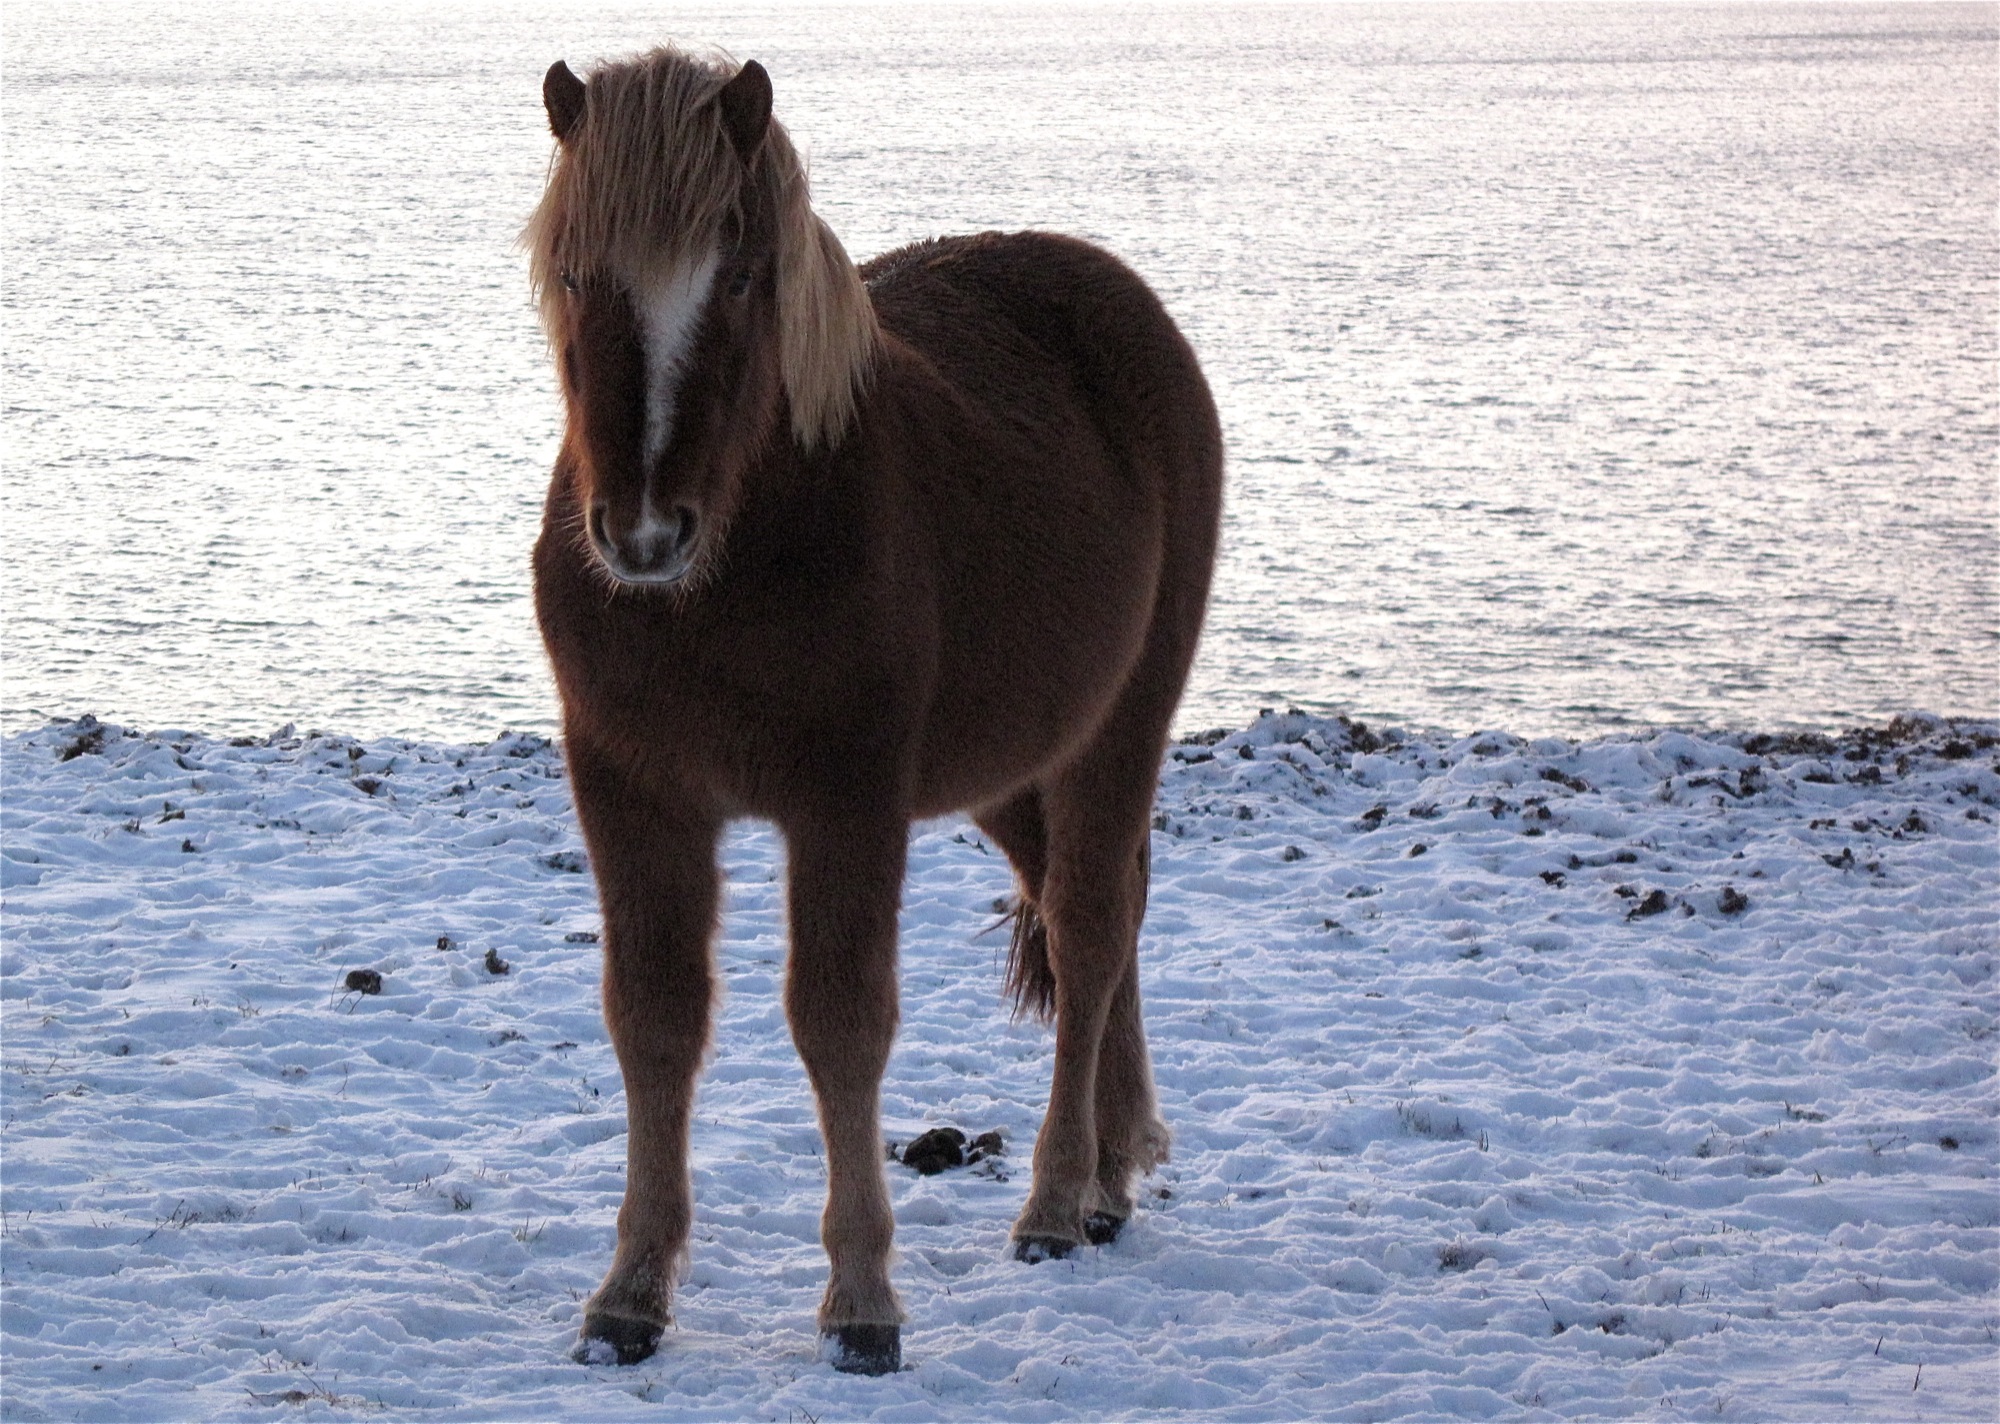
horse, mammal, stallion, mane, iceland, fauna, vertebrate, mare, foal, horse like mammal, mustang horse